Geurie, New South Wales

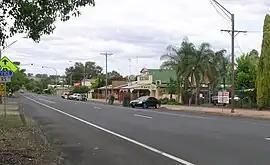
Mitchell Highway, Geurie

Geurie is a small village in central-west New South Wales, Australia in the local government area of Dubbo Regional Council. It is between Wellington and Dubbo in the Orana Region of the State. It is on the Main Western railway line and served by a daily NSW TrainLink XPT service between Sydney and Dubbo. At the , Geurie had a population of 755.